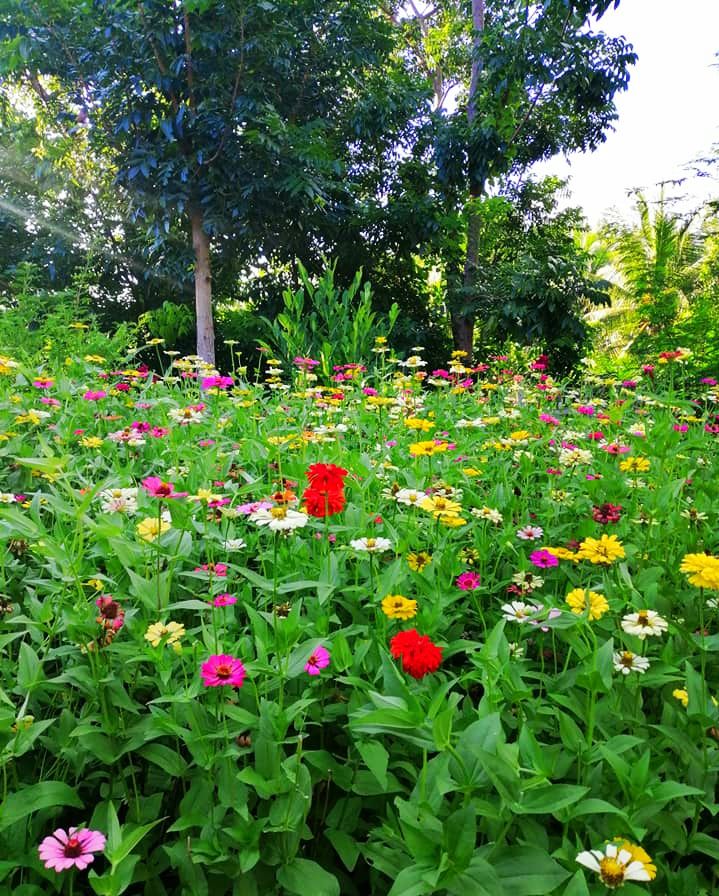
Colorful Flower Field with Trees
A field of flowers in red, yellow, white, and pink colors. Tall, leafy trees provide an attractive green background behind the flowers. Sunlight breaks through the sky, and a few tree trunks are visible.
A mid-range shot taken at eye-level photograph, which was taken in the middle of the day with a high saturation scheme of colors, shows a lively flower field beneath a thick tree line. Rich green colors and natural lighting produce a calm yet lively outdoor atmosphere.
Labels: Herbal, Herbs, Plant, Garden, Nature, Outdoors, Grass, Park, Vegetation, Flower, Petal, Daisy, Anemone, Backyard, Yard, Geranium, Summer, Tree, Field, Grassland, Dahlia, Leaf, Grove, Land, Woodland, Potted Plant, Green, Countryside, Meadow, Rural, Purple, Gardening, Spring, Architecture, Building, Shelter, Lawn, Jar, Planter, Pottery, Vase, Tree Trunk, Tree Trunk 2, Sky, Flowers